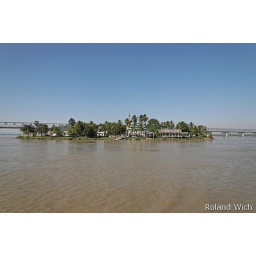
Arriving by boat from Hpa An, in the backfround the new bridge